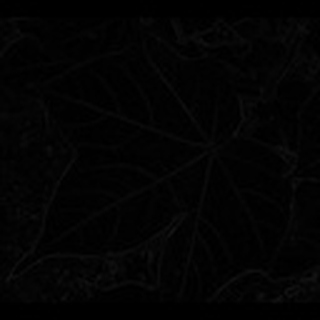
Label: healthy_cotton